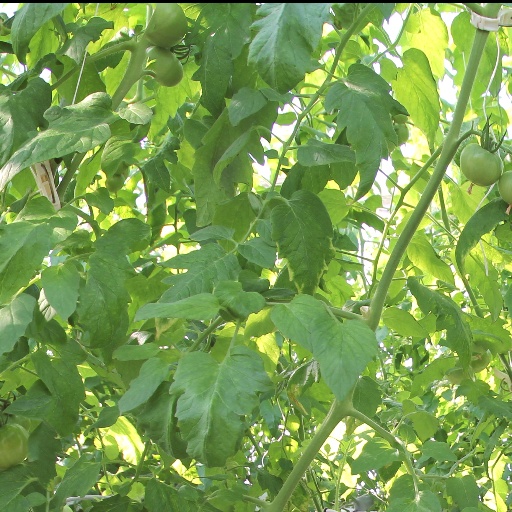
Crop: tomato